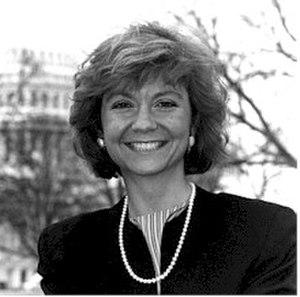
Le 14ᵉ district du Congrès de New York est un district du Congrès de la Chambre des représentants des États-Unis situé à New York, actuellement représenté par le Démocrate Alexandria Ocasio-Cortez.